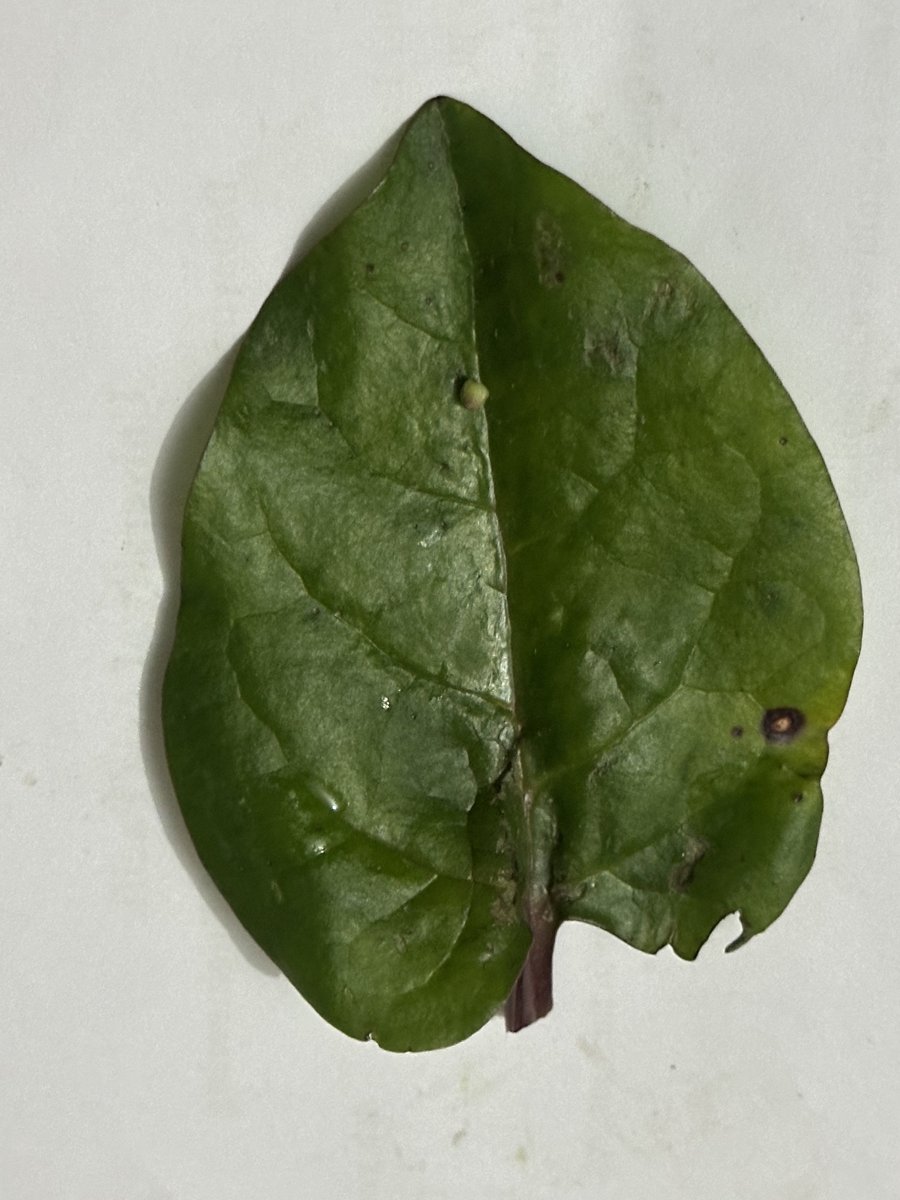
Label: Bacterial-Spot